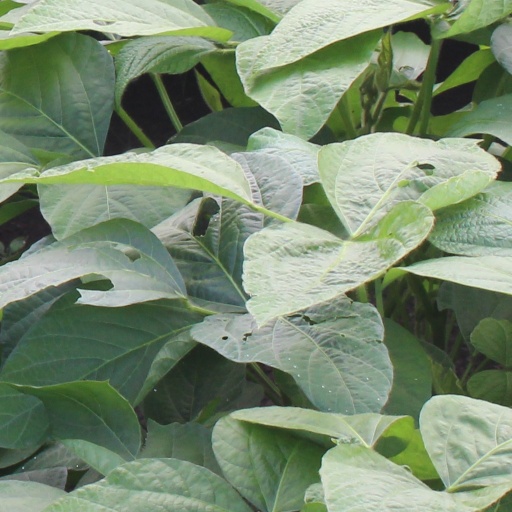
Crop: soybean